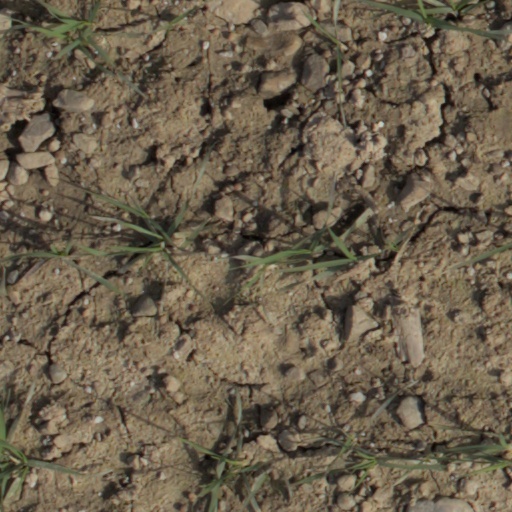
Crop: wheat